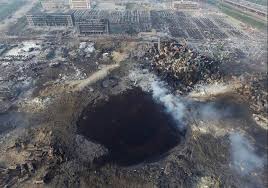
Label: urban_fire